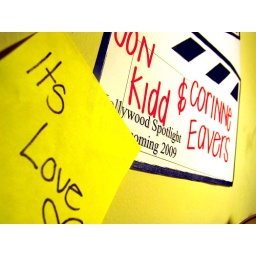
Our homecomming flyer is above my bed on my wall and i found post it notes. i absolutely love my jonny!